Autorail

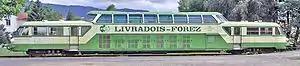
The Panoramique at Ambert in the Auvergne region of France. It runs on the Agrivap tourist line.

One of the more sophisticated Autorails built was the Panoramique from Renault. The raised centre section was attractive to tourists in scenic areas.